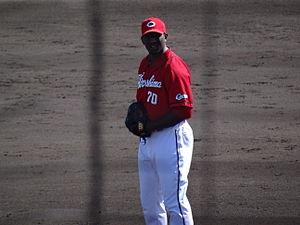
Deunte Raymon Heath est un lanceur droitier des Ligues majeures de baseball jouant avec les White Sox de Chicago.